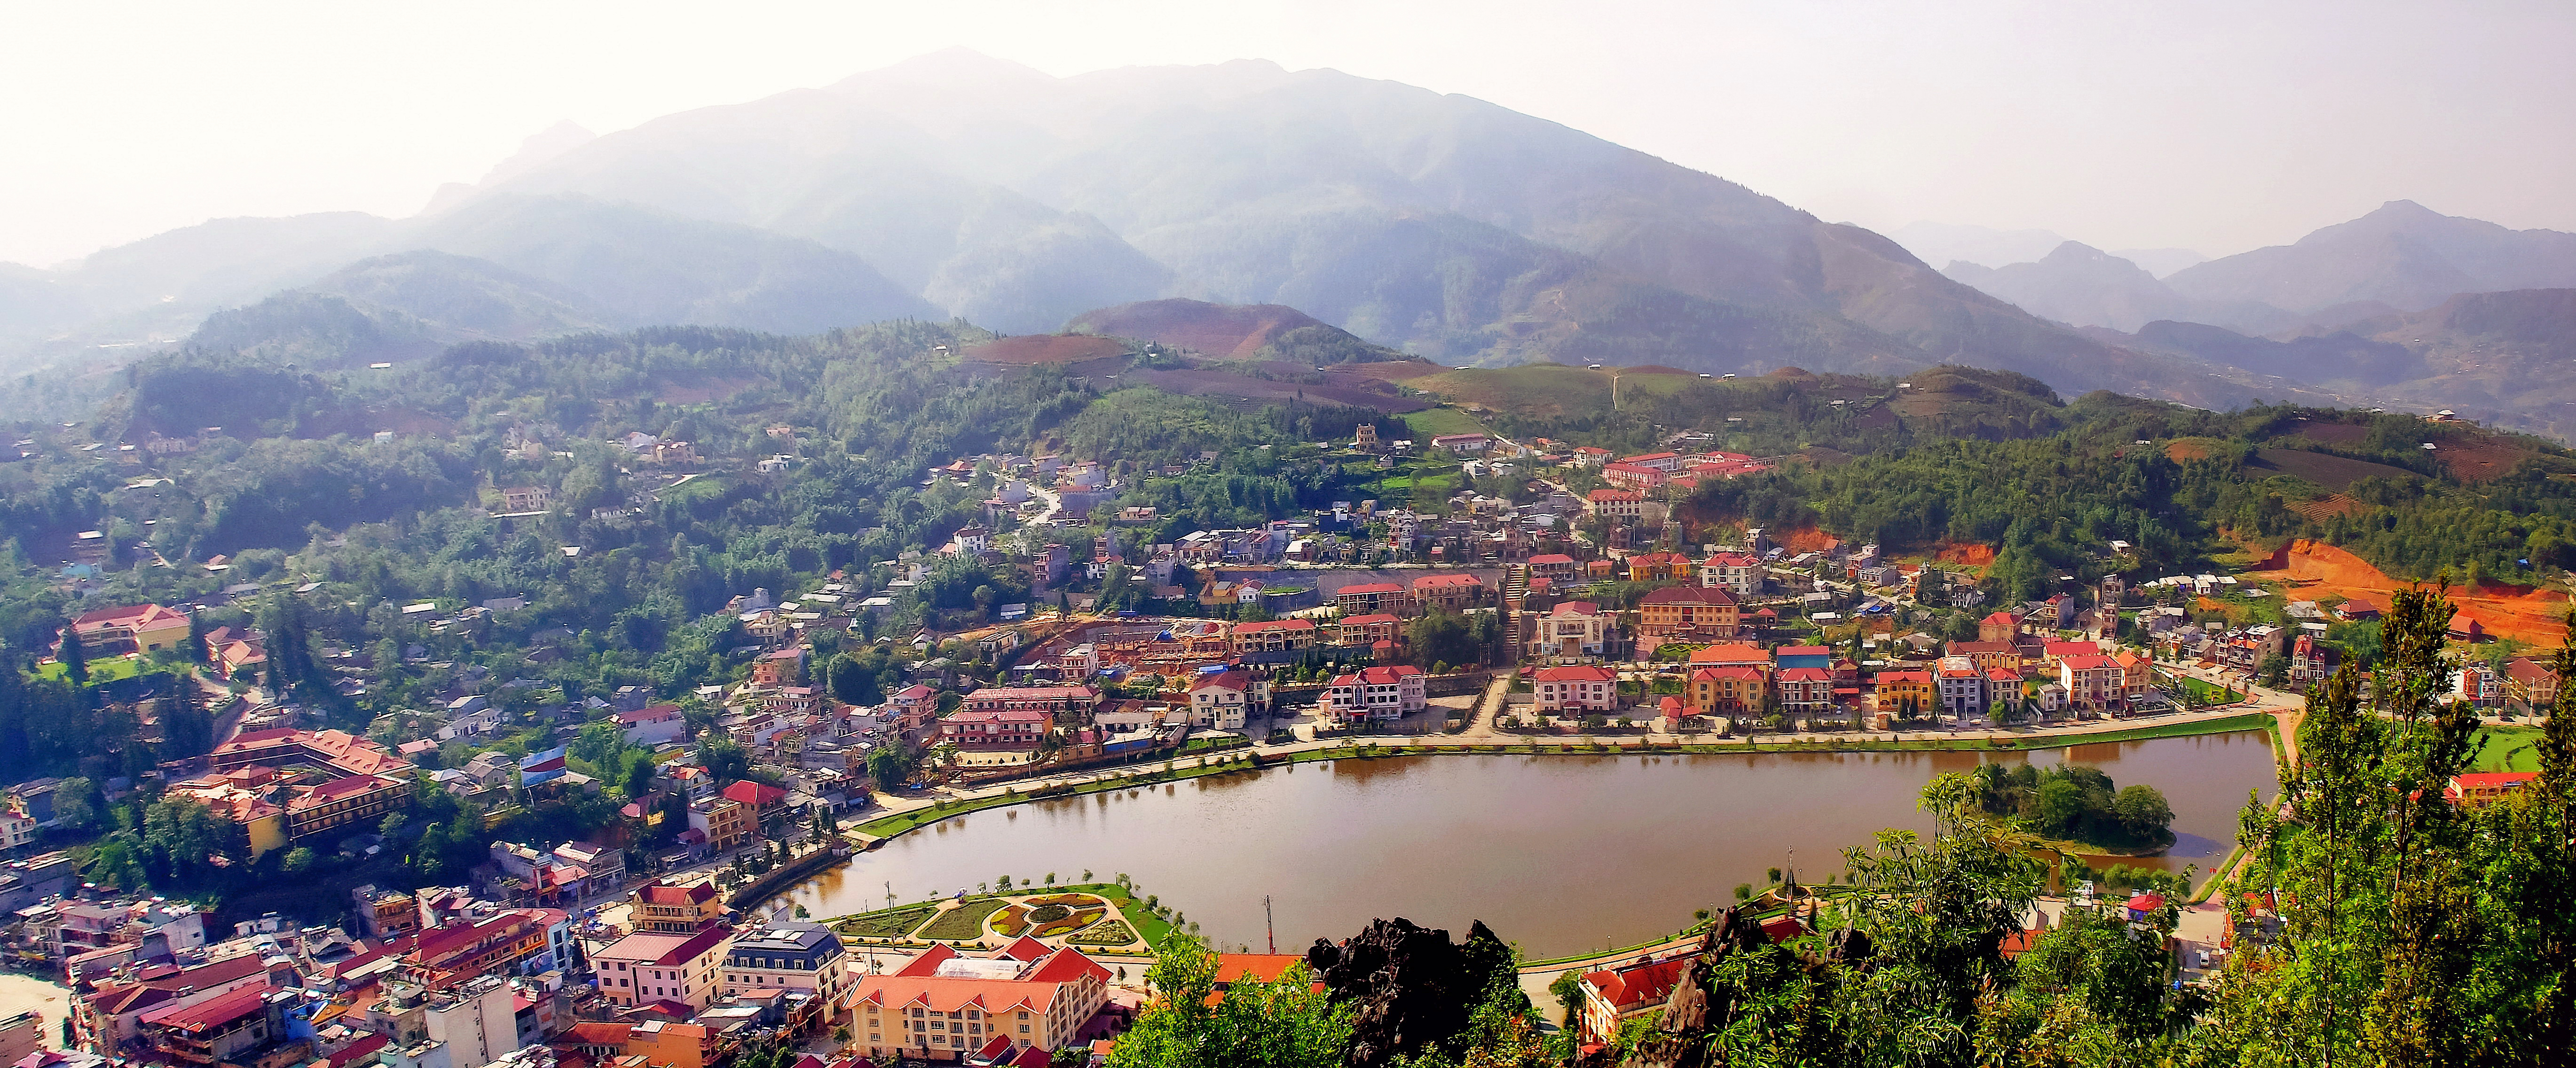
user: text: Nhiều mái nhà trong thị trấn có màu gì?
assistant: text: Màu đỏ

user: text: Trong hồ có bao nhiêu hòn đảo nhỏ?
assistant: text: Một

user: text: Dựa trên cảnh quan, thị trấn và hồ nước trong hình có thể là địa danh nổi tiếng nào của Việt Nam?
assistant: text: Thị trấn Sa Pa và Hồ Sa Pa

user: text: Ngoài cảnh quan thiên nhiên, yếu tố văn hóa nổi bật nào góp phần thu hút khách du lịch đến vùng này (nếu đây là Sa Pa)?
assistant: text: Sự đa dạng văn hóa của các dân tộc thiểu số với trang phục, chợ phiên và phong tục tập quán độc đáo.

user: text: Nêu mối quan hệ giữa sự phát triển đô thị xung quanh Hồ Sa Pa và địa hình núi cao, đồng thời cho biết yếu tố tự nhiên nào góp phần tạo nên sự nổi tiếng về du lịch của khu vực này.
assistant: text: Sự phát triển đô thị xung quanh Hồ Sa Pa diễn ra trong một thung lũng núi cao, được bao quanh bởi dãy Hoàng Liên Sơn hùng vĩ. Yếu tố tự nhiên chính góp phần tạo nên sự nổi tiếng về du lịch là cảnh quan núi non trùng điệp, khí hậu mát mẻ, cùng với các ruộng bậc thang và vẻ đẹp hoang sơ của thiên nhiên.